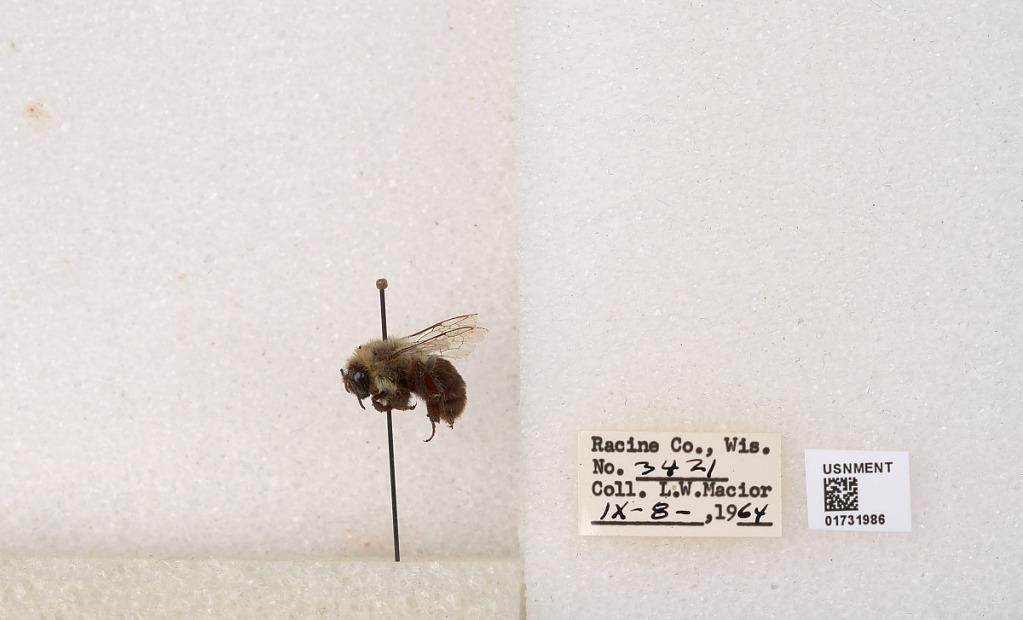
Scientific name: Bombus impatiens Cresson
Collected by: L. Macior
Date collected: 1964-9-8
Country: United States
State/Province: Wisconsin
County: Racine
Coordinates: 42.7299, -87.8123